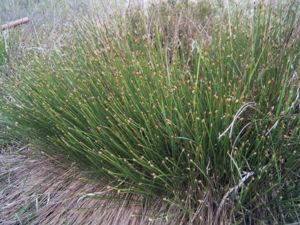
En botanique, le terme cespiteux désigne une plante ou un champignon formant à sa base une touffe compacte. Cette particularité de pousser en touffes denses est la cespitosité.
La flore du massif des Vosges se répartit entre un étage collinéen, un étage montagnard et un étage subalpin. L'étage collinéen s'étend jusqu'à 500 mètres d'altitude environ. Entre 500 et 1 000 mètres se situe l'étage montagnard, puis au-delà, l'étage subalpin dont le point culminant est le Grand Ballon, à 1 424 mètres. Les différentes conditions environnementales sont à l'origine d'une végétation variée. Du fait de l'orientation nord-sud de la zone montagneuse, il existe un contraste marqué entre l'est et l'ouest, les vents d'ouest apportant les précipitations qui tombent en abondance sur le versant lorrain et les sommets, alors que le versant alsacien est plus sec.